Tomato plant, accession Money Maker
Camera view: tilt-top (135 deg); turntable rotation: 150 degrees
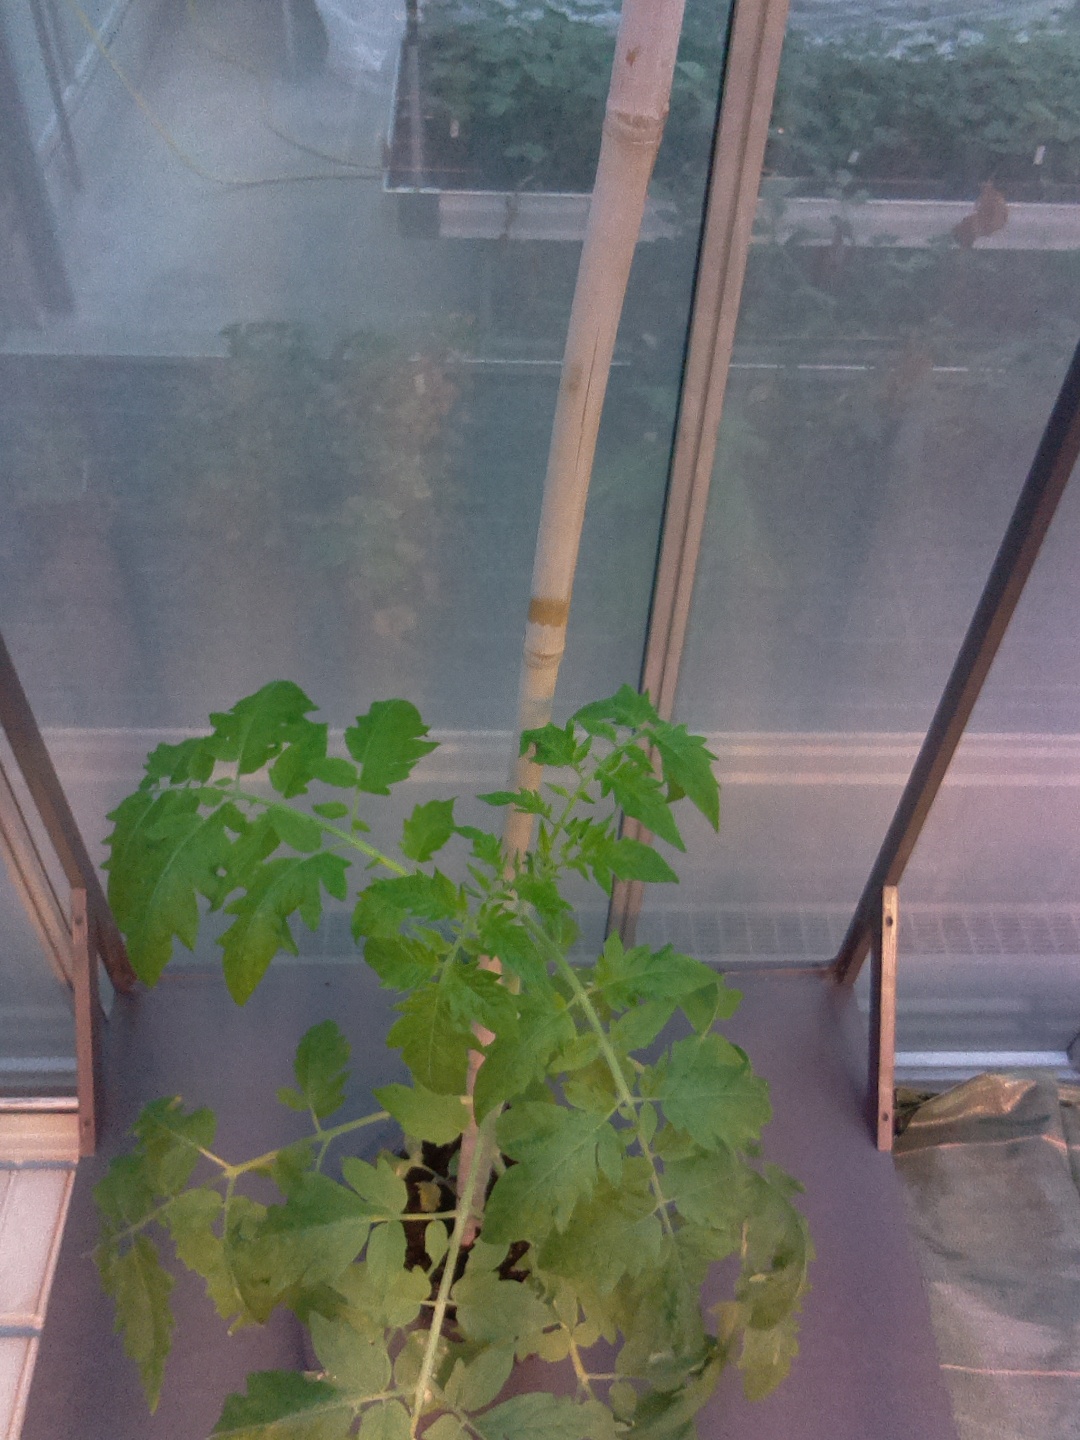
BBCH growth stage 51: First inflorence visible, visible closed flower bud